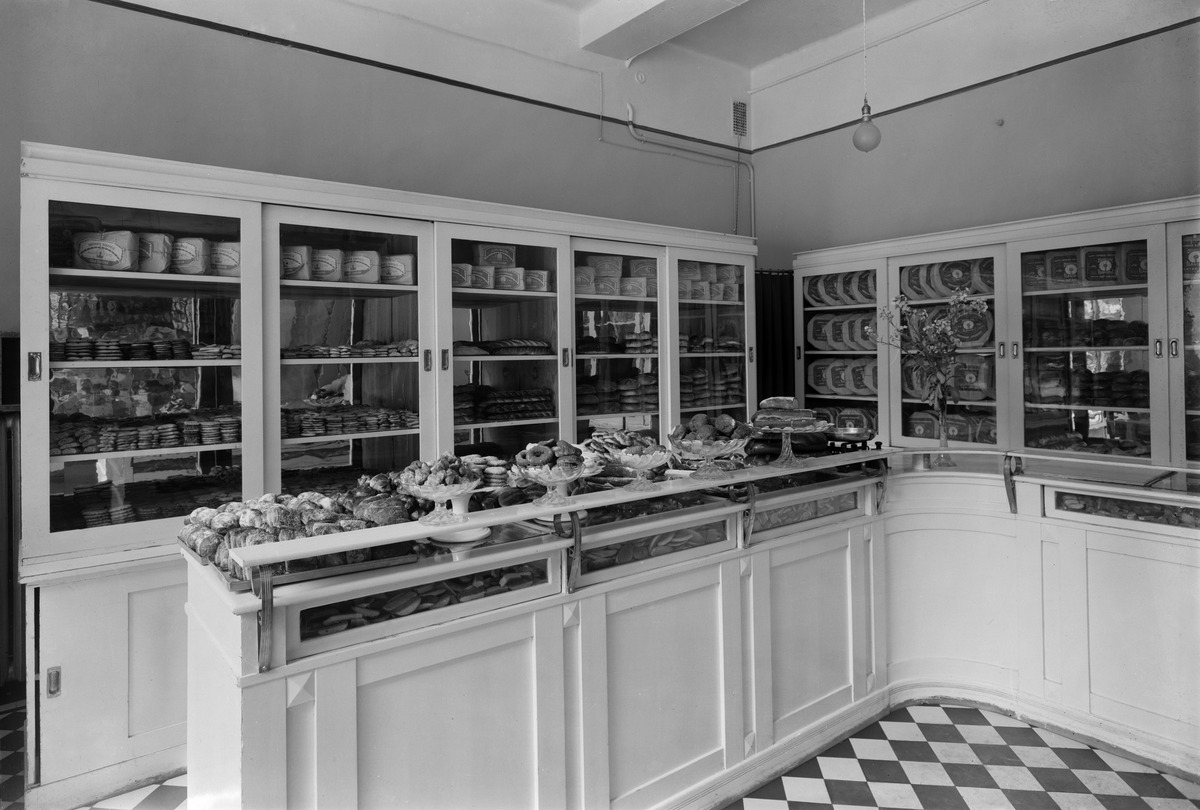
Elannon leipä- ja maitomyymälä n:o 21 City-pasaasissa
sisällön kuvaus: Elannon leipä- ja maitomyymälä n:o 21 City-pasaasissa. Kaivokatu 8. mustavalkoinen
Ajankohta: kuvausaika 1915 viimeist
Paikka: Suomi, Uusimaa, Helsinki, Kluuvi Helsinki, Kaivokatu 8
Aiheet: HOK-Elanto, osuustoiminta, myymälät, elintarvikkeet, leipä, maito, valaisimet, hehkulamput, panelointi, lattiat, ornamentit